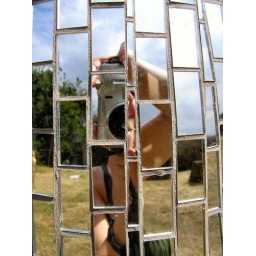
girl in the mirror